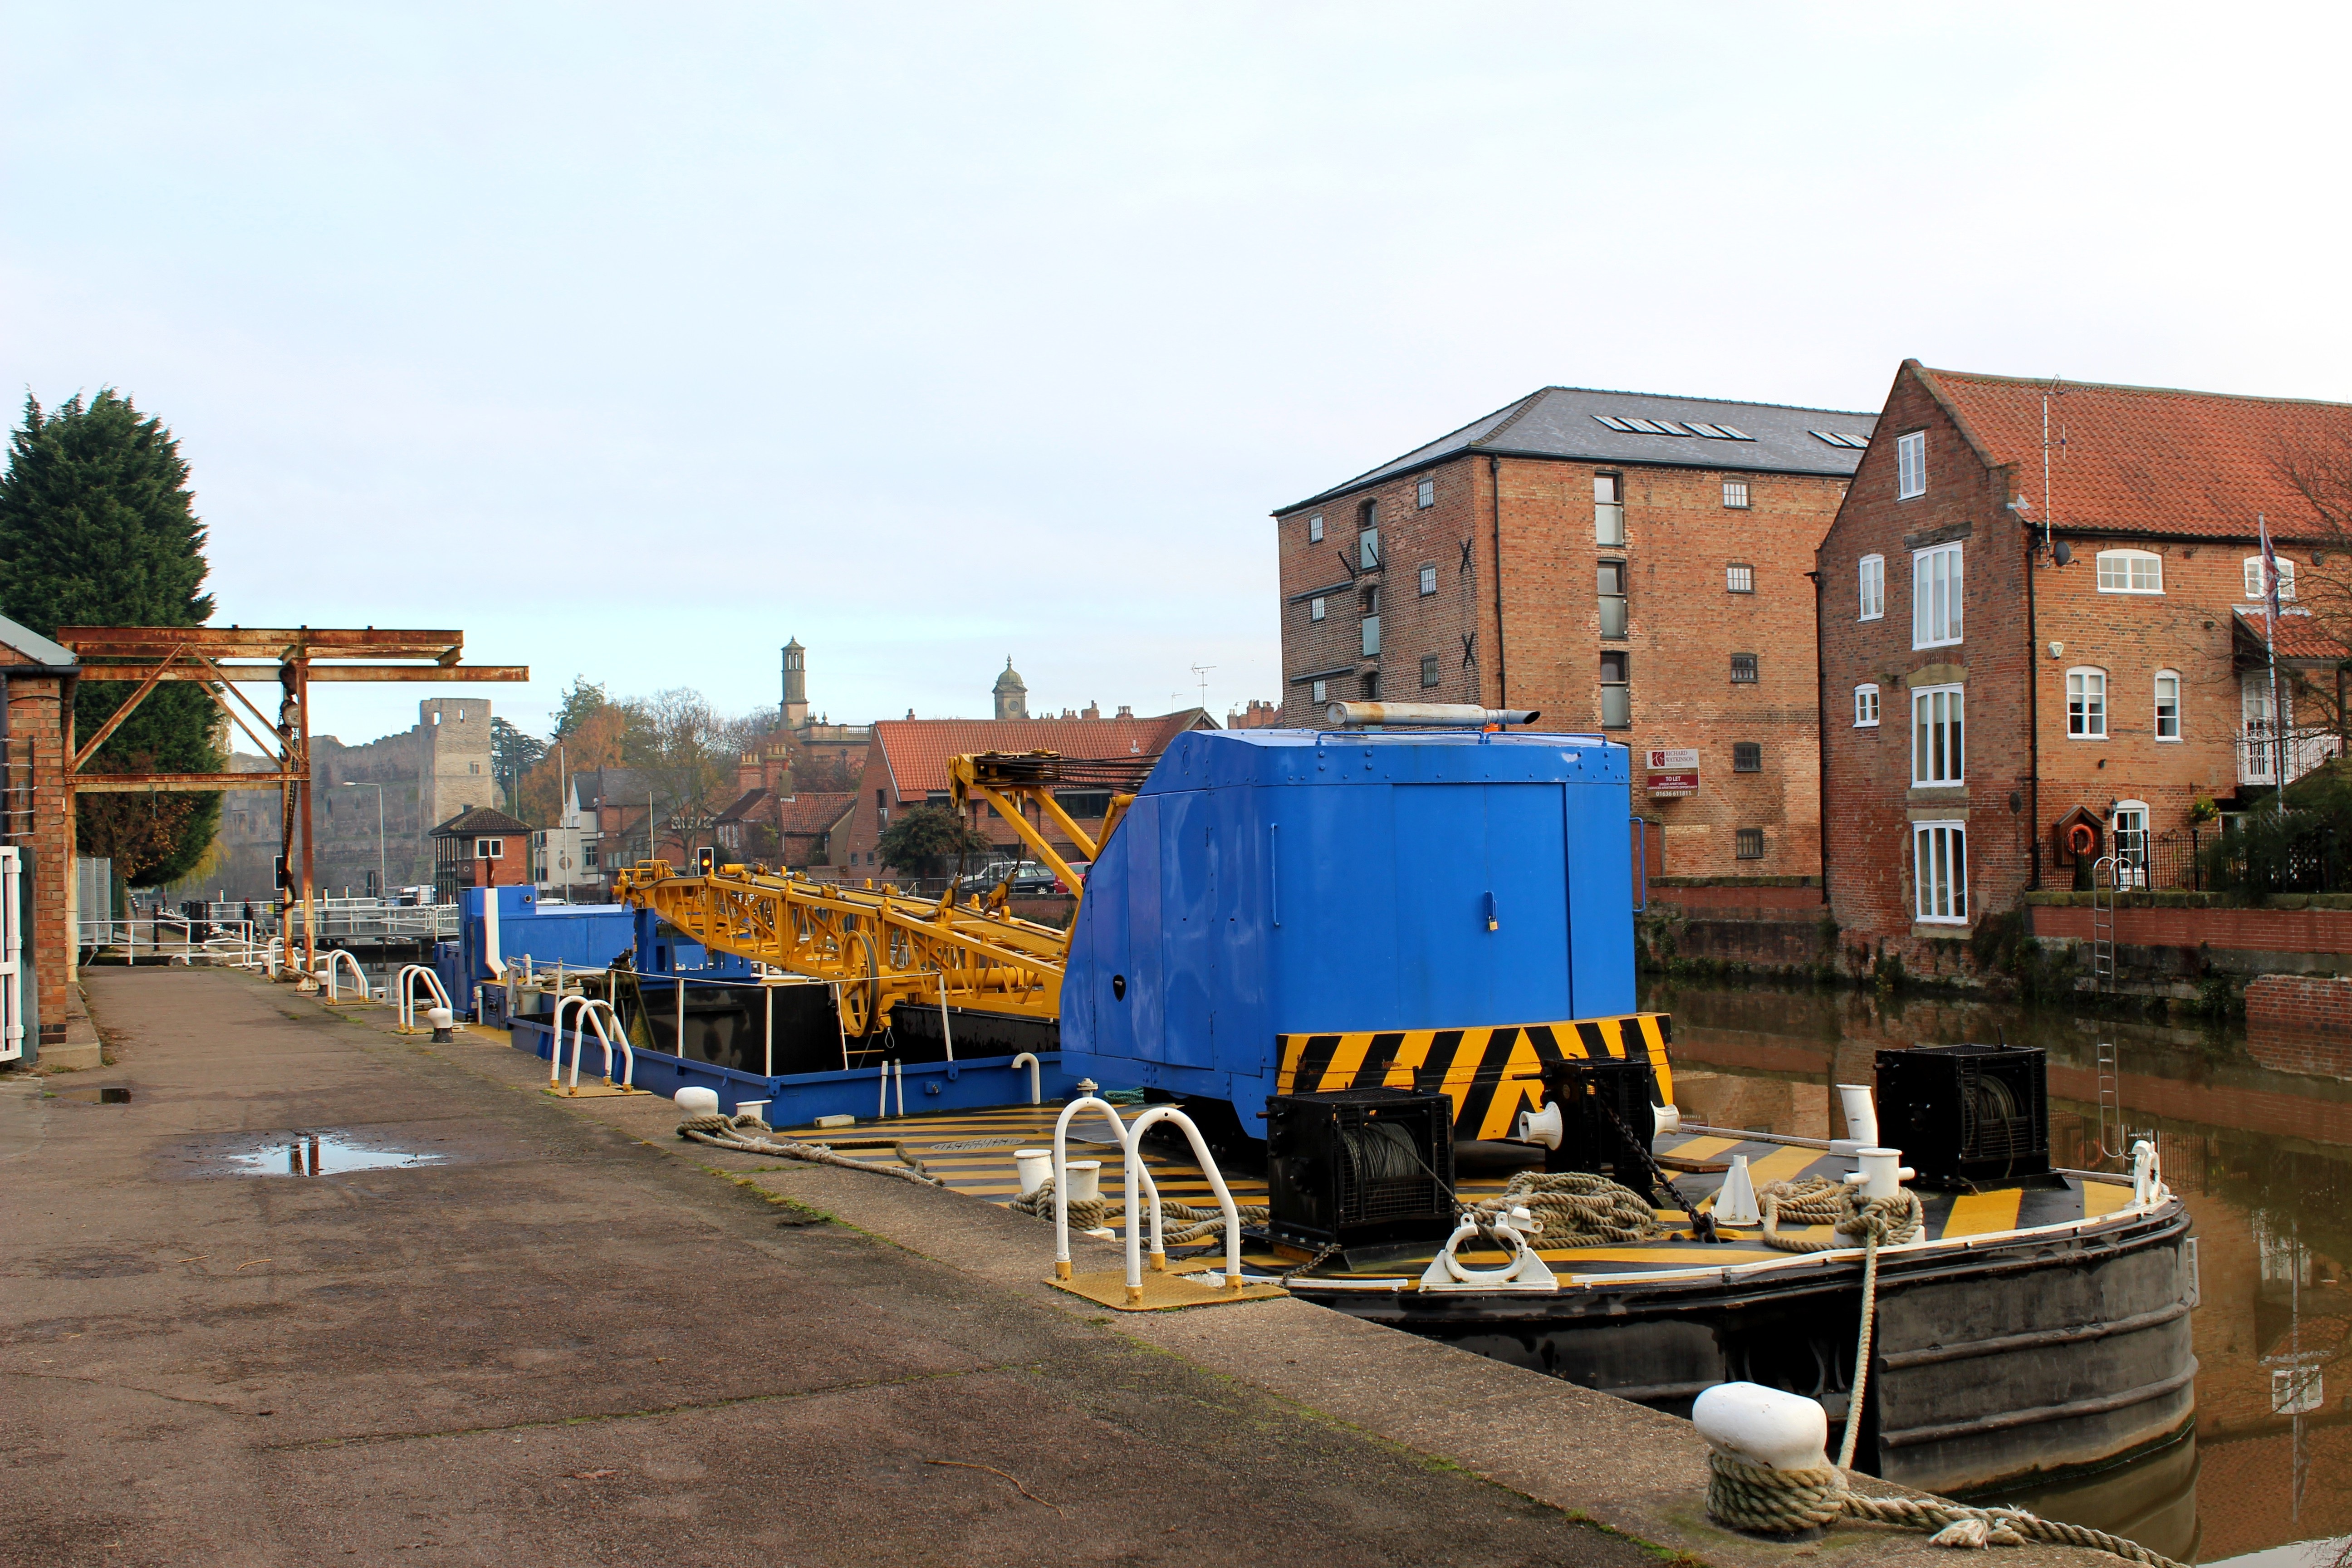
landscape, sea, water, boat, town, river, canal, ship, transportation, transport, vehicle, freight, waterway, nautical, shipping, barge